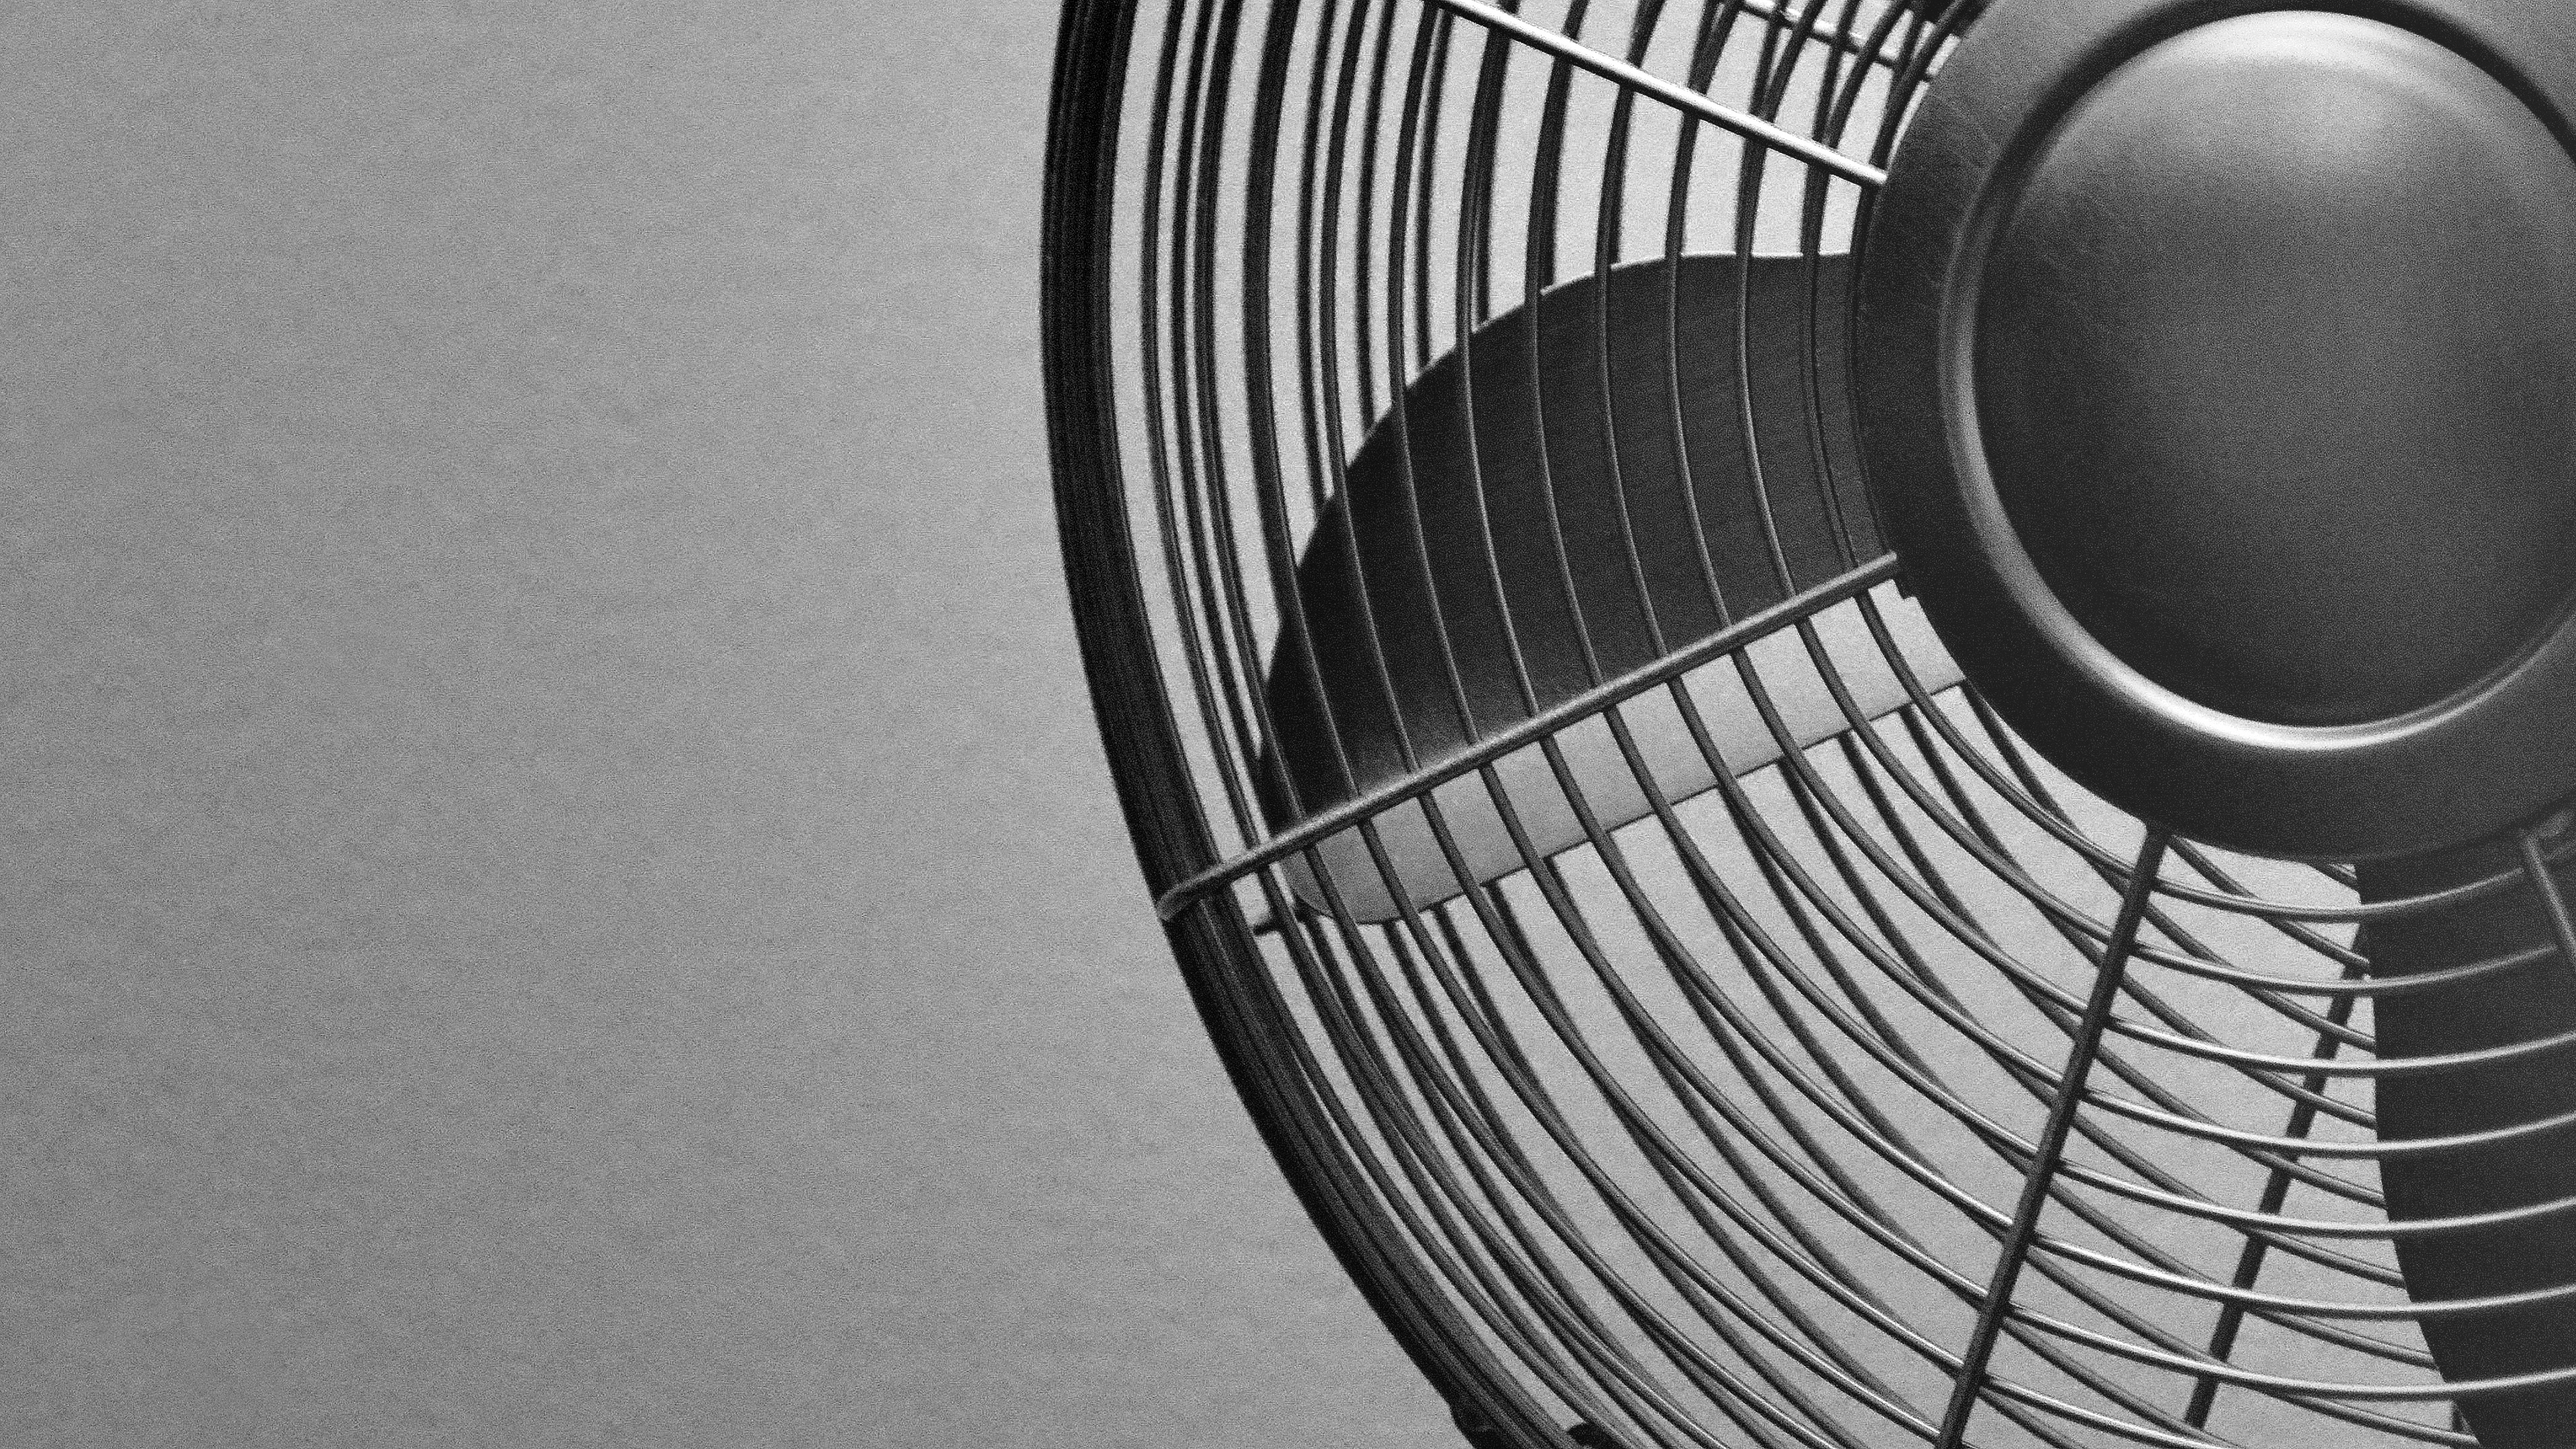
wing, black and white, white, wheel, spiral, line, black, monochrome, tire, circle, design, shape, monochrome photography, automotive tire, aircraft engine